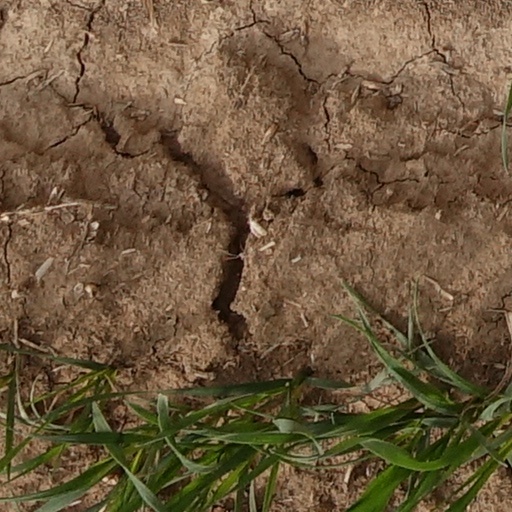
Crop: wheat